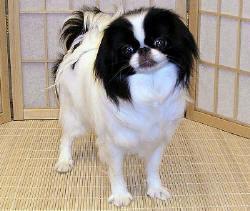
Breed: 249-n000106-Japanese_spaniel